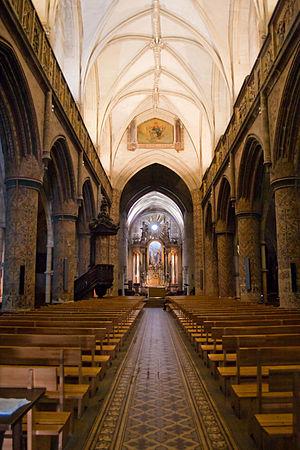
La basilique Sainte-Trinité est un édifice religieux gothique situé à Cherbourg-en-Cotentin dans le département français de la Manche en région Normandie.
Cet article recense les monuments historiques situés dans l'arrondissement de Cherbourg, dans le département de la Manche.